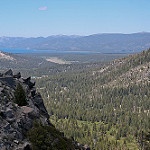
Label: mountain